African design

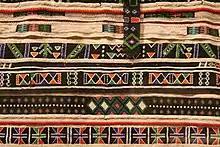
African Textile Design Pattern

Historically, textiles were used as a form of money in West Africa and Central Africa. There are records of cloth being used as money since the fourteenth century. Pieces were made identical in size, efficiently carried, and exchanged in quantities based on the value of the item or trade.